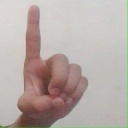
अक्षर: ड